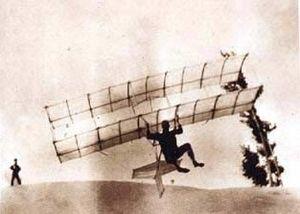
Octave Chanute, né le 18 février 1832 à Paris et mort à Chicago le 23 novembre 1910, est un ingénieur américain d'origine française connu comme un des pionniers de l'aviation.